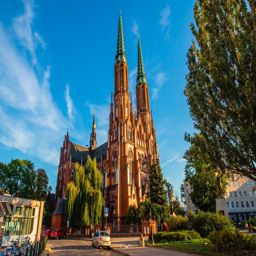
Kathedrale St. Florin